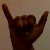
The image shows a hand gesture representing the letter 'Y' in Indian Sign Language.